John Charles Melliss

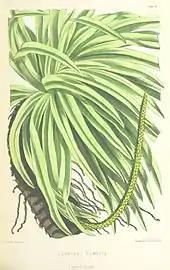

John Charles Melliss (23 January 1835 – 23 August 1910) was a British engineer and amateur naturalist. He lived in St. Helena and wrote a book on the geology, history and geography of the island in 1875. He also wrote on the natural history of the island. J.D. Hooker named the genus "Mellissia" in his honour.